Domino mask

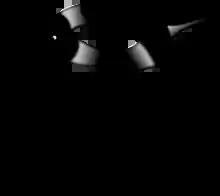

A domino mask is a small and (often) rounded mask covering only the area around the eyes and the space between them. The mask has seen special prevalence since the 18th century, when it became traditional wear in particular local manifestations of Carnival, particularly with Venetian Carnival, as part of a domino costume, which included the mask and a black cloak. Domino masks have found their way into a variety of high and popular art forms.